Antoine Digonet

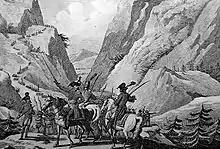
General of Brigade Antoine Digonet

Antoine Digonet (23 January 1763 – 17 March 1811) commanded a French brigade during the French Revolutionary Wars and Napoleonic Wars. He joined the French Royal Army and fought in the American Revolutionary War as a foot soldier. In 1792 he was appointed officer of a volunteer battalion. He fought the Spanish in the War of the Pyrenees and was promoted to general officer. Later he was transferred to fight French royalists in the War in the Vendée. In 1800 he was assigned to the Army of the Rhine and led a brigade at Stockach, Messkirch and Biberach. Shortly after, he was transferred to Italy. In 1805 he fought under André Masséna at Caldiero. He participated in the 1806 Invasion of Naples and led his troops against the British at Maida where his brigade put up a sturdy resistance. After briefly serving in the 1809 war, he took command of Modena and died there of illness in 1811. He never married.